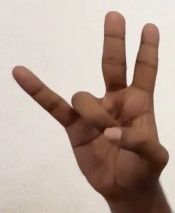
ASL sign: 7